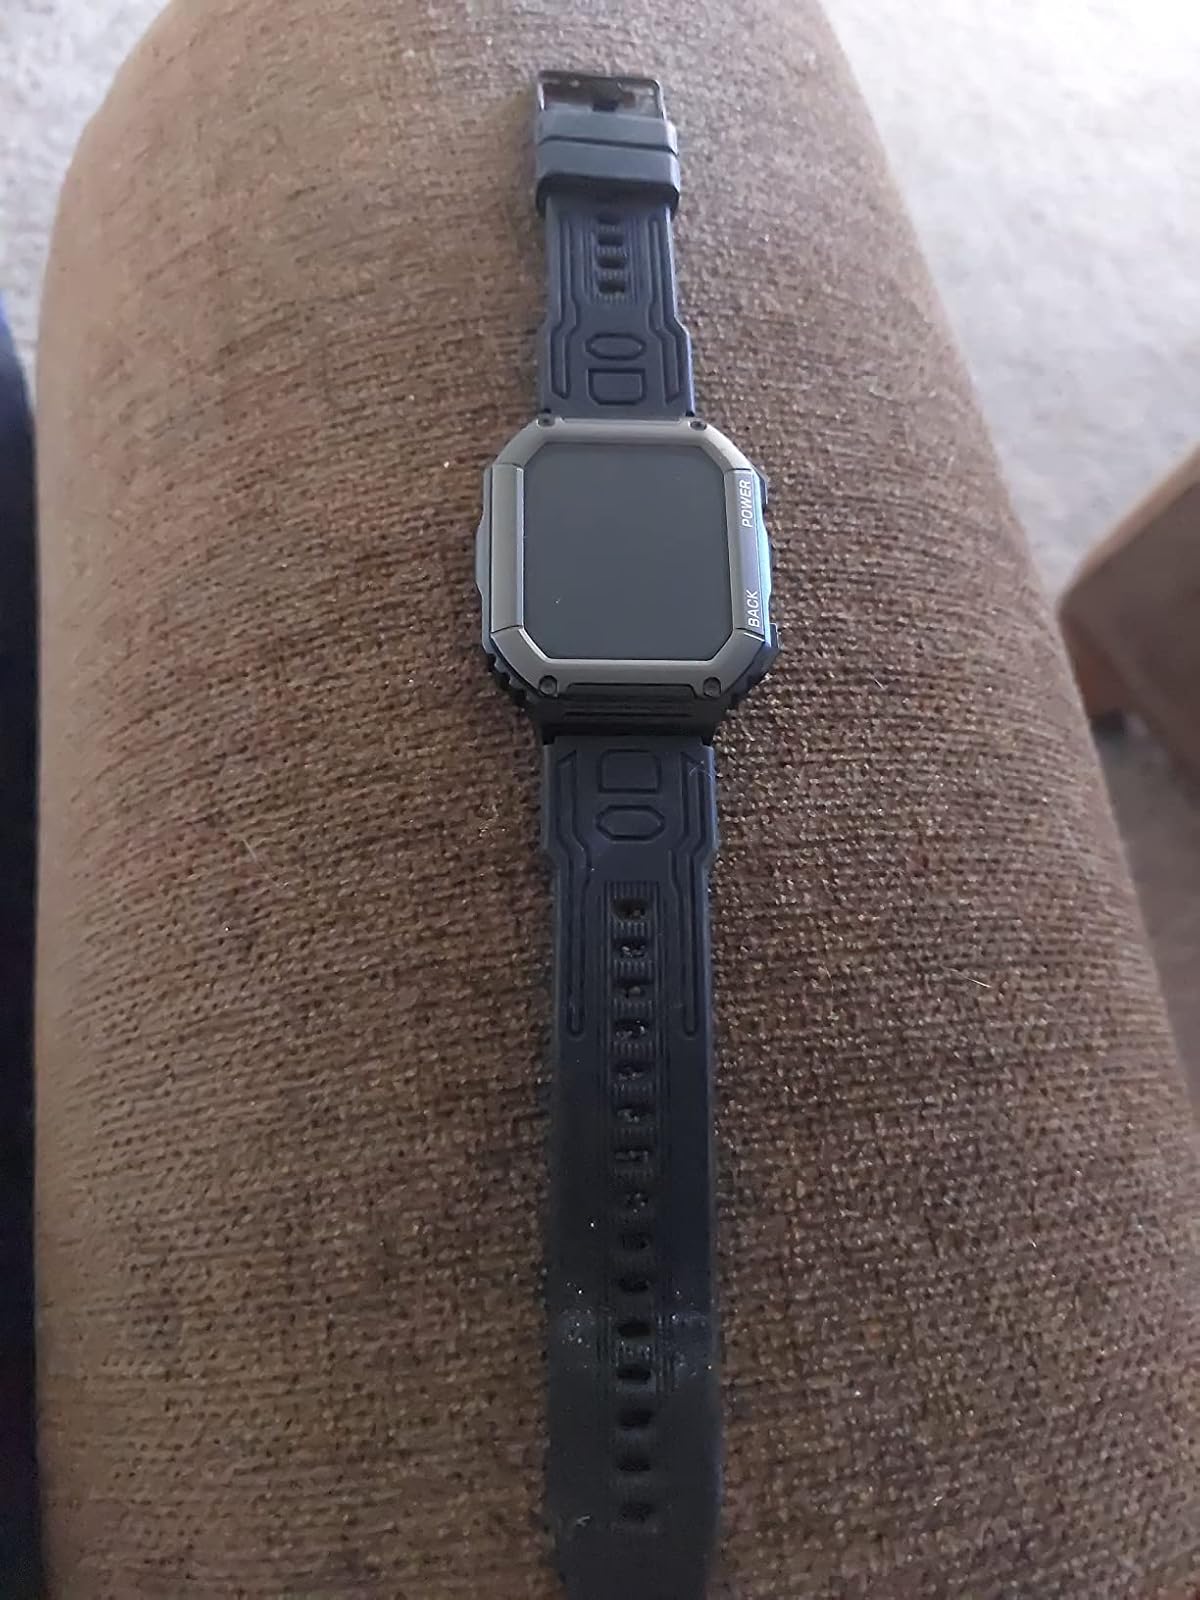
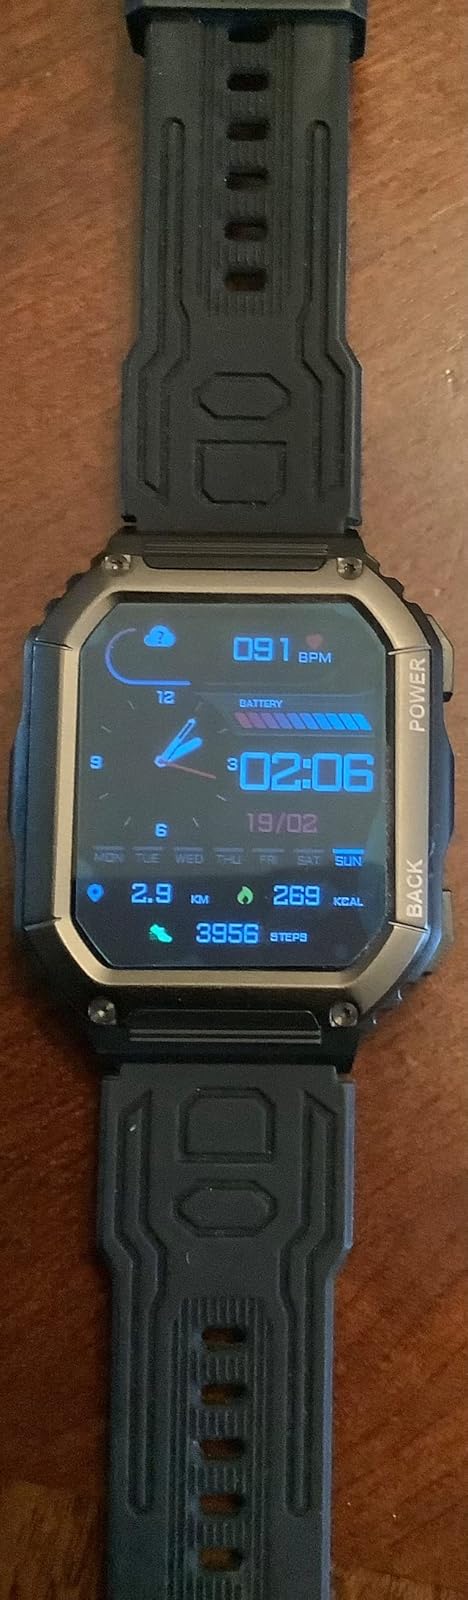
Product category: smartwatch
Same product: yes